Schloss Herten

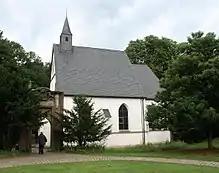
The castle chapel

Originally, the castle's chapel was within the southern wing of the main castle building. In 1908 however, a coal mining company bought the grounds of a neighboring castle, Schloss Grimberg, as an addition to their premises. While the Grimberg castle building, now wedged between a coal mine and a canal harbor, slowly deteriorated and was torn down completely in the 1960s, the castle's Gothic chapel was immediately moved to stand next to Herten Castle's carriage house on the moat's western island.